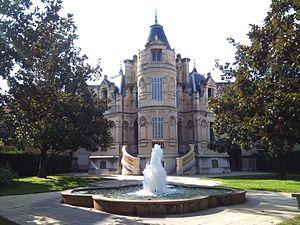
Photo prise en 2012
Salon-de-Provence est une commune française située dans le département des Bouches-du-Rhône, en région Provence-Alpes-Côte d'Azur.